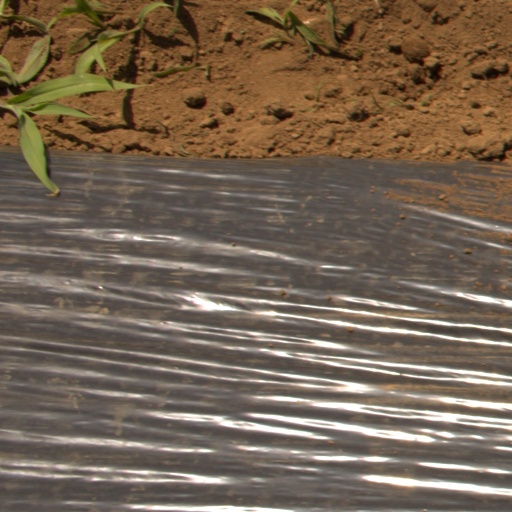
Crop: Jerusalem artichoke